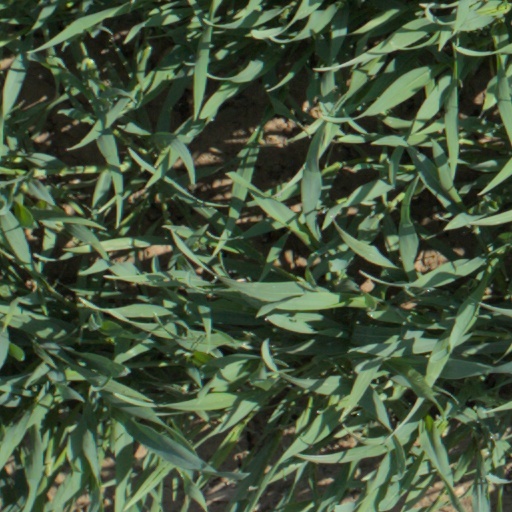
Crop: wheat